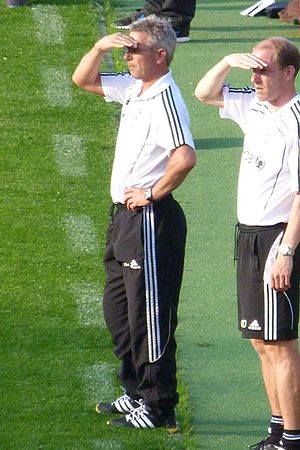
Henrik Jensen (fodboldspiller, født 1959)
Henrik Jensen er en tidligere dansk fodboldspiller og -træner, der senest, i 2012-2014, var cheftræner i Boldklubben Frem. Han er nu fodboldtalentudvikler på B93' sportsakademi.